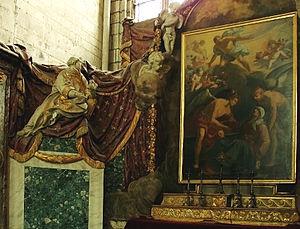
La cathédrale Notre-Dame d'Amiens est une église catholique située à Amiens dans le département français de la Somme en région Hauts-de-France.